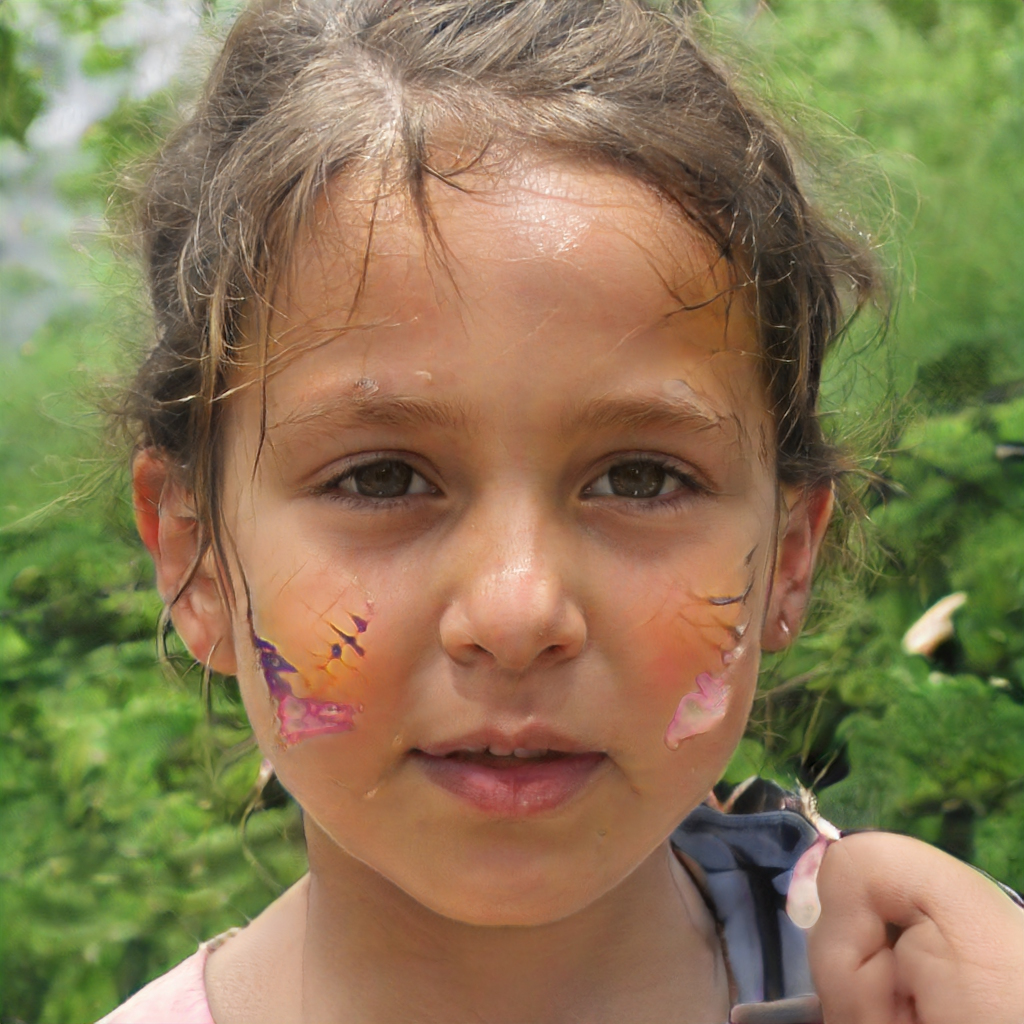
Gender: Female